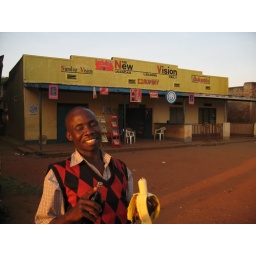
A study in black, yellow and red: the Ugandan colours. On the road to Lira.